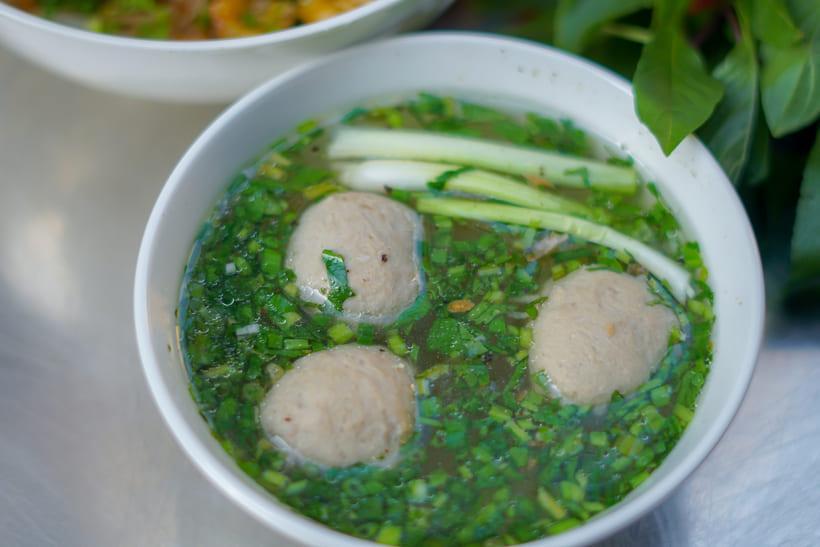
ở trong món ăn có sự xuất hiện của ba viên thịt